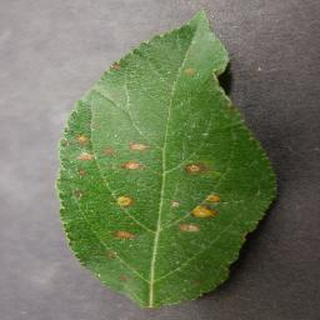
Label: apple_cedar_apple_rust